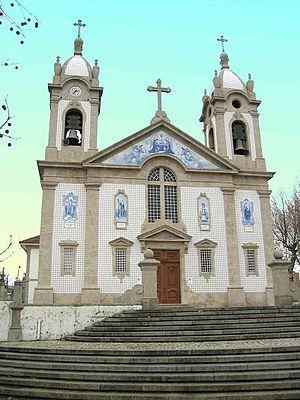
Rio Tinto est une ville portugaise, freguesia de la municipalité de Gondomar, dans le district de Porto et la région Nord.